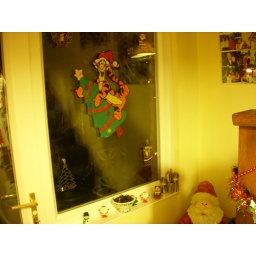
featuring the bowl of pot pourri that Rita knocked over